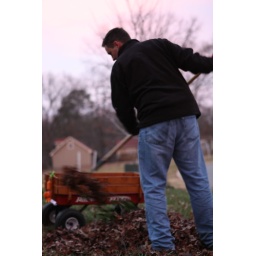
Raking against a gorgeous pink sky